Ants Laaneots

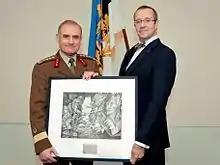
President Toomas Hendrik Ilves giving Ants Laaneots an artwork from Jüri Arrak in December 2011.

His main research interests include modern conflicts, conflicts involving small states/nations, development of national defence. Since 1999, he has 48 publications, among others 1 monograph, 3 academic papers published in international journals and 15 other academic papers.